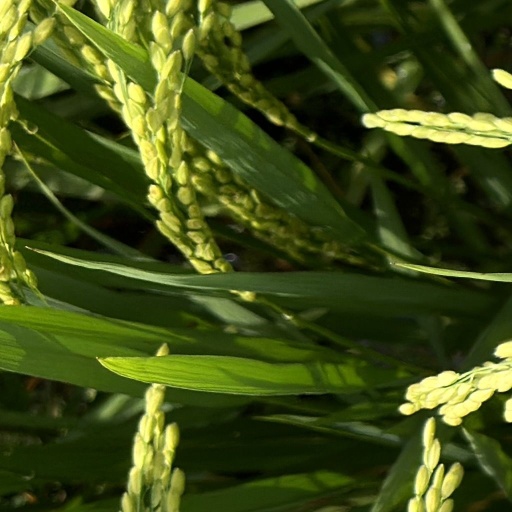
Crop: rice